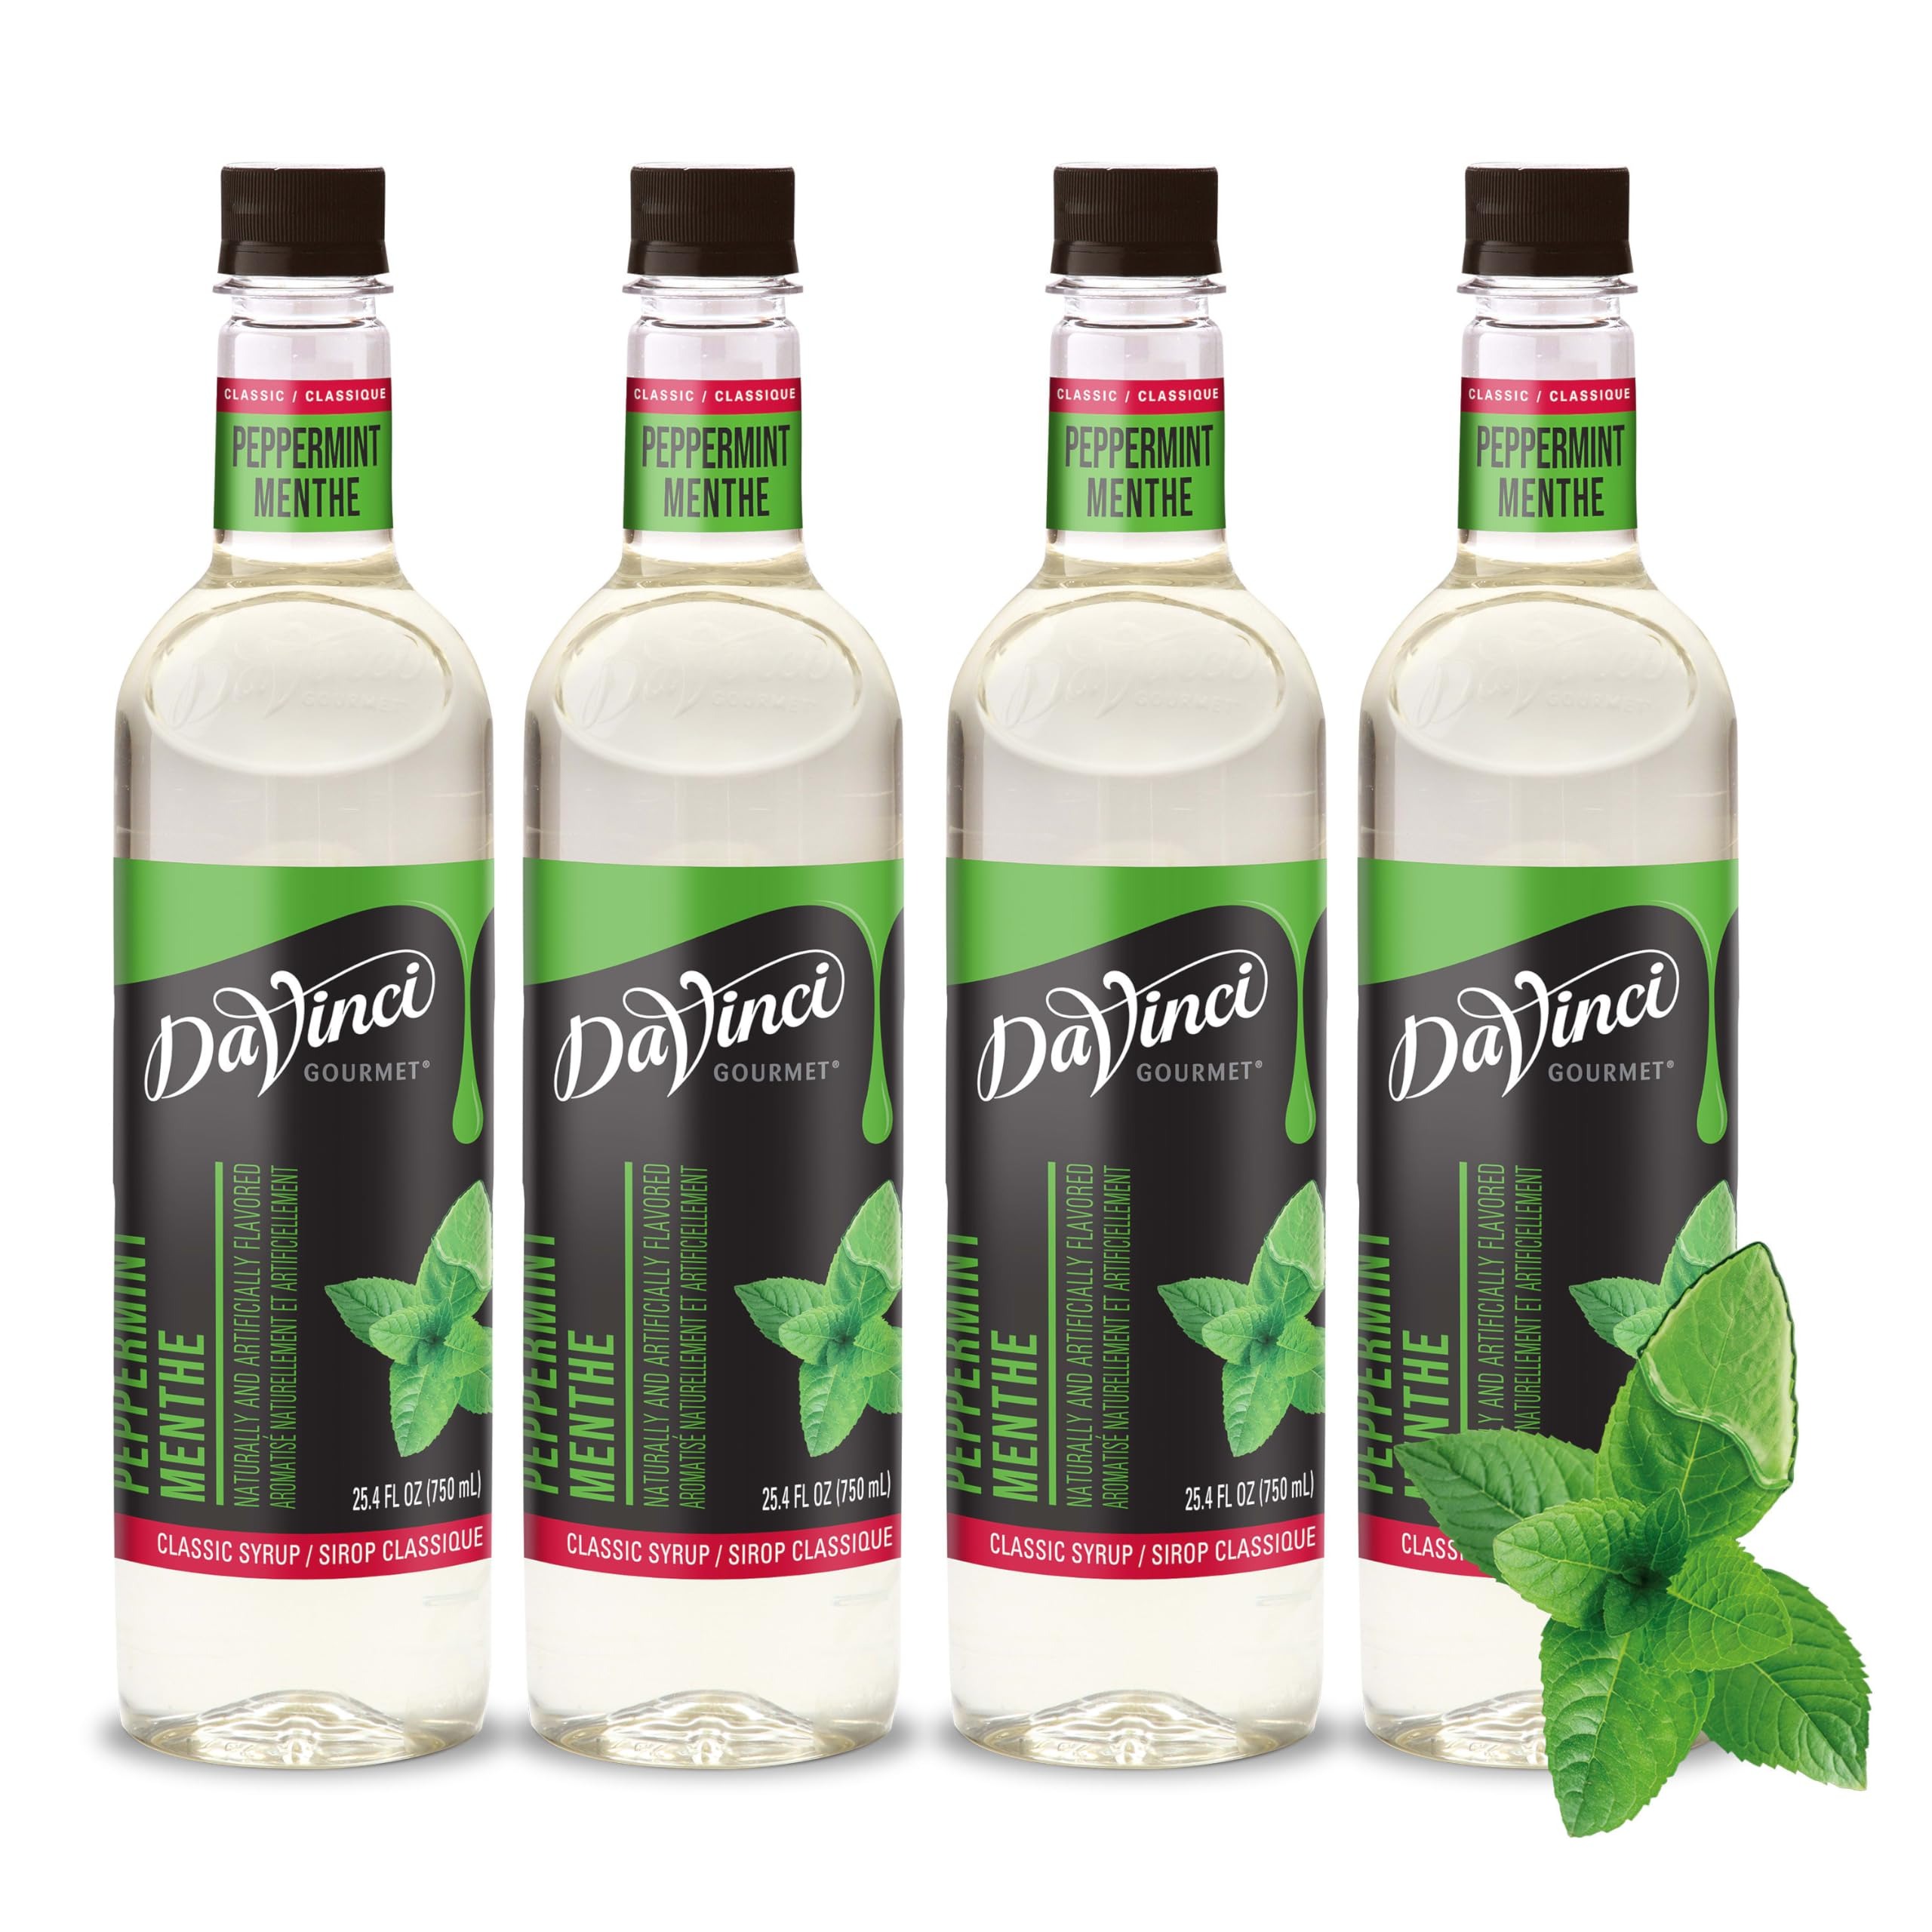
Item Name: DaVinci Gourmet Classic Peppermint Syrup, 25.4 Fluid Ounces (Pack of 4)
Bullet Point 1: Cool & Sweet: Enliven your creations with the cool minty flavor of this delicious peppermint syrup. This delicious syrup features balanced sweetness and aromatic, invigorating peppermint flavor, delicious in coffee or hot cocoa.
Bullet Point 2: Naturally Sweet: Our fresh-tasting peppermint syrup is sweetened with pure cane sugar, combined with the refreshing taste of peppermint for the perfect balance of sweetness and flavor.
Bullet Point 3: Bring home authentic coffeeshop flavor with DaVinci Gourmet Classic Peppermint Syrup; Mix into your morning coffee, blend into smoothies, top desserts and more; Our versatile syrups add flavor to your beverage and culinary creations
Bullet Point 4: From coffeehouse classics to back bar essentials, wellness-oriented to trend-forward, DaVinci Gourmet syrups are crafted to create a premium experience for today's beverage creators through innovative flavors and quality ingredients
Bullet Point 5: DaVinci Gourmet was born out of Seattle’s coffee culture in 1989 and is driven by a passion for crafting exceptional flavors that stir emotion and invigorate guests; We were born to raise flavor
Value: 101.6
Unit: Fl Oz

Price: 45.99